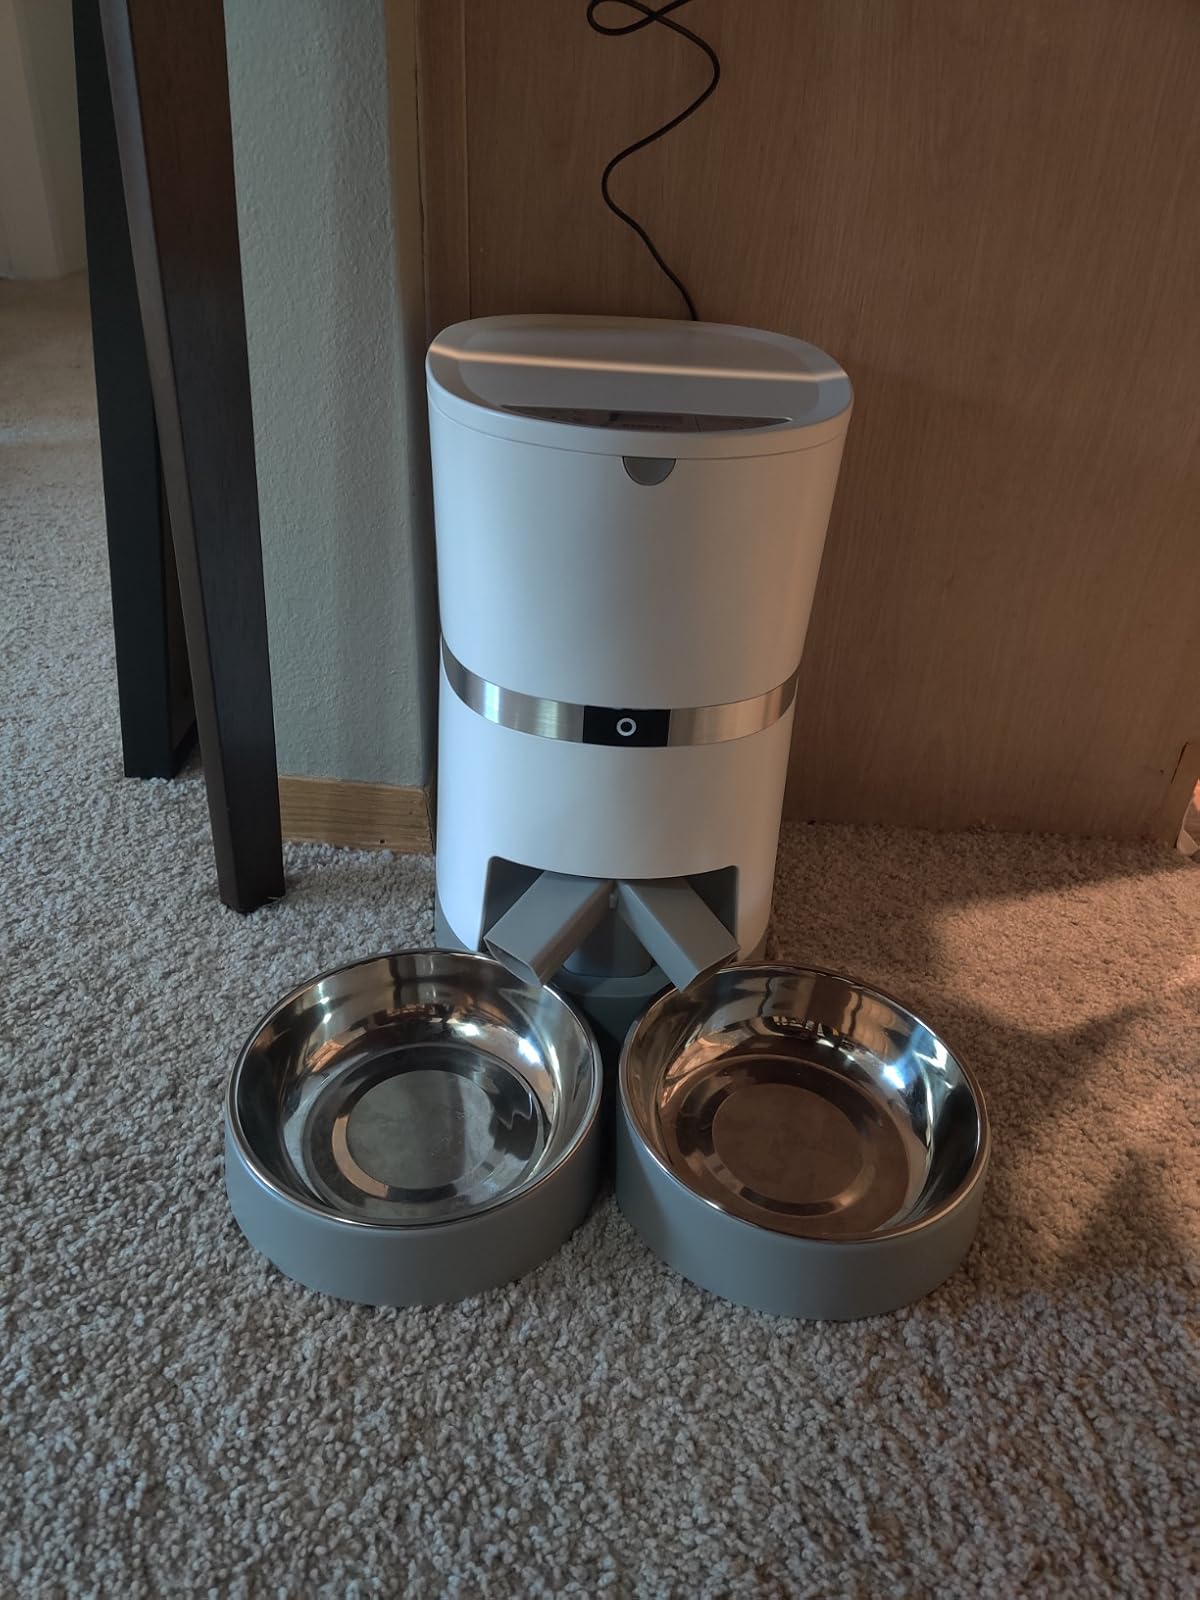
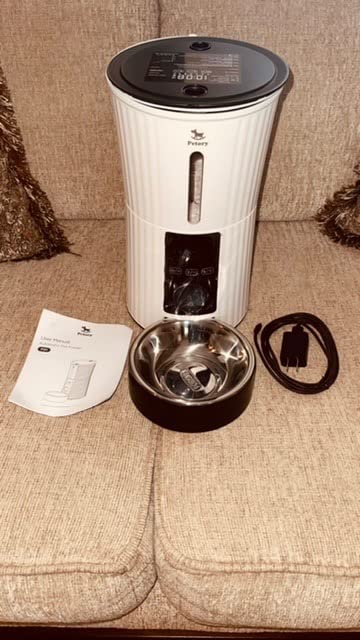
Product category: items_feeder
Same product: no